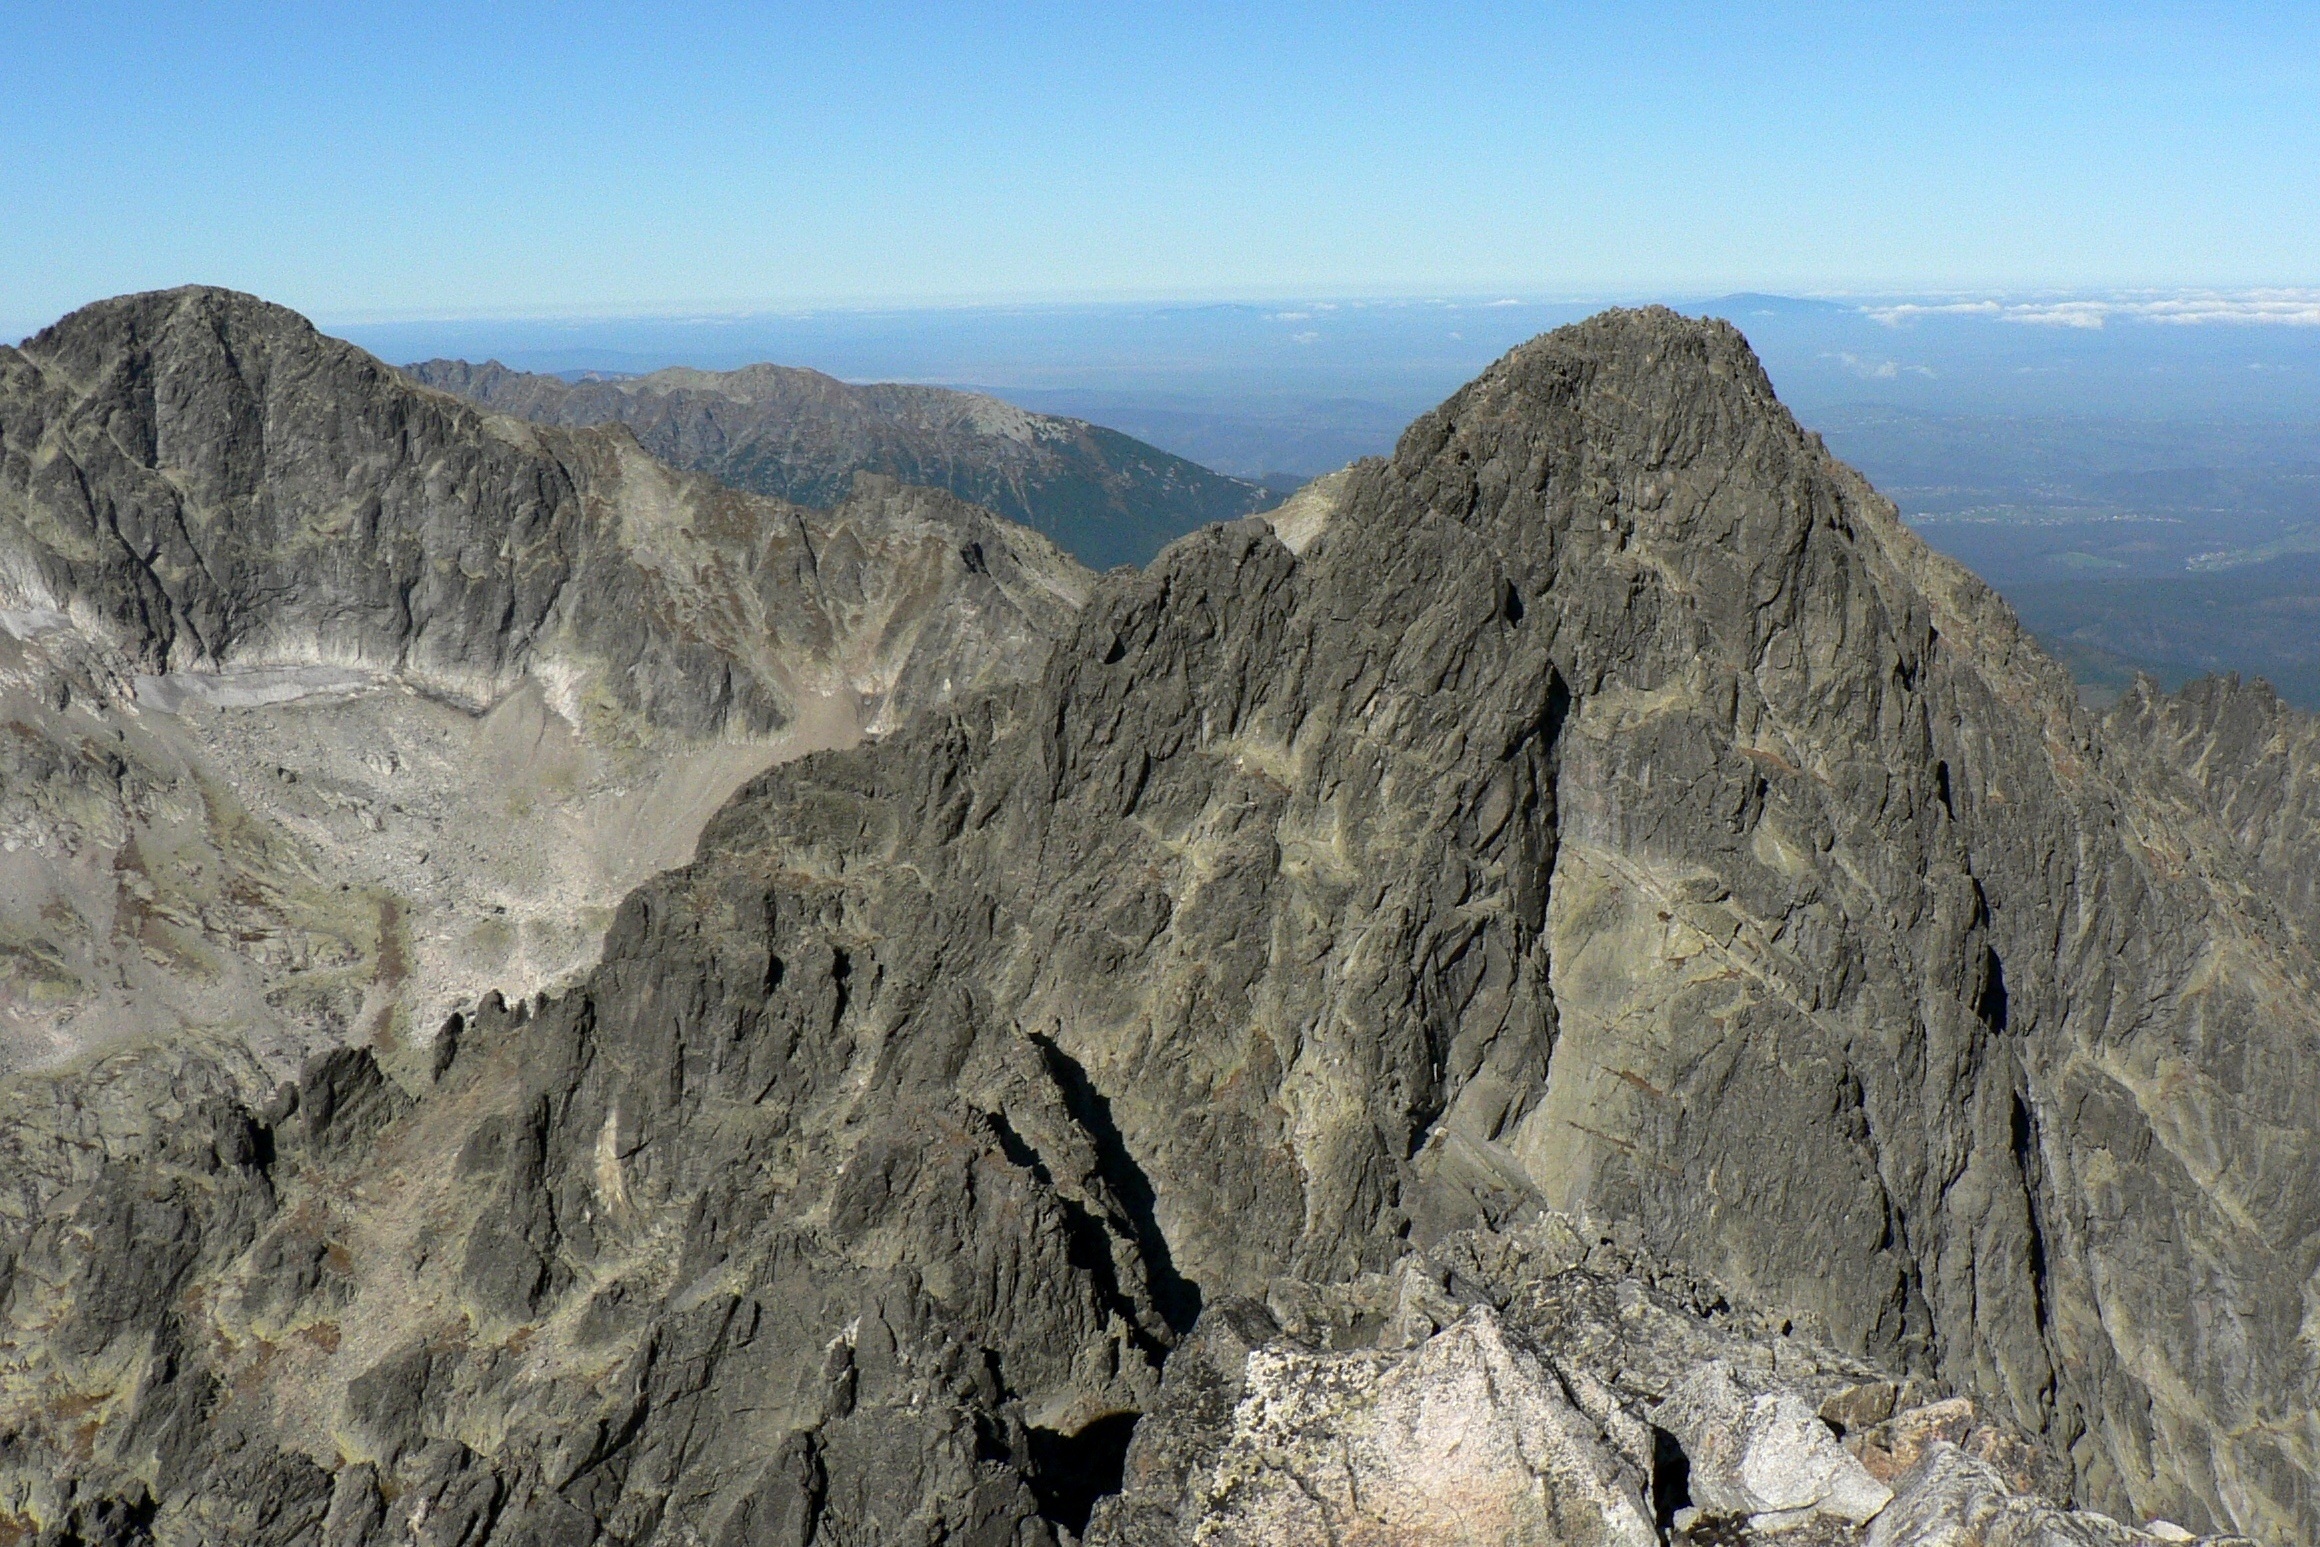
rock, wilderness, walking, mountain, trail, adventure, valley, mountain range, formation, cliff, terrain, ridge, summit, geology, mountains, alps, badlands, plateau, fell, cirque, wadi, moraine, slovakia, landform, mountain pass, high tatras, vysok tatry, proud shield, ice shield, geographical feature, mountainous landforms, geological phenomenon